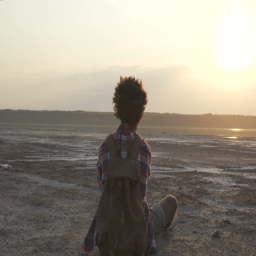
focused young afro man with backpack sitting on the beach enjoying sunset